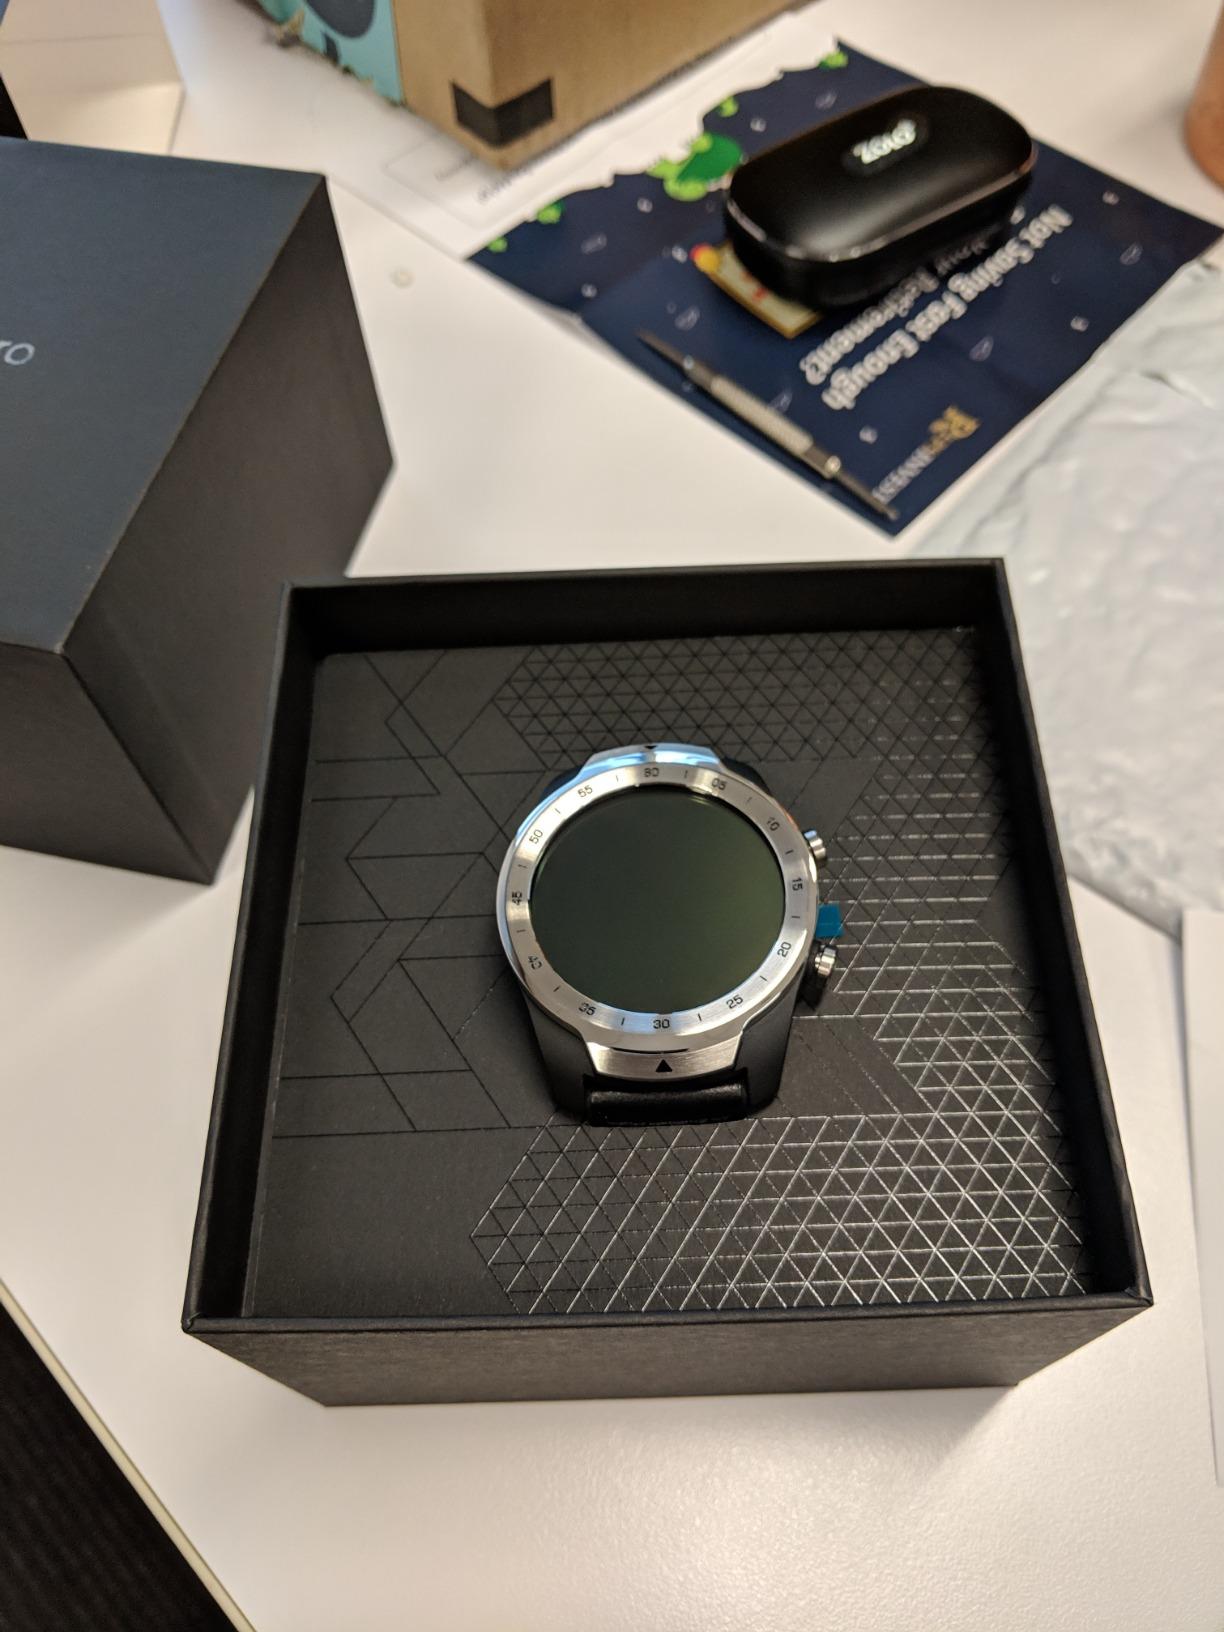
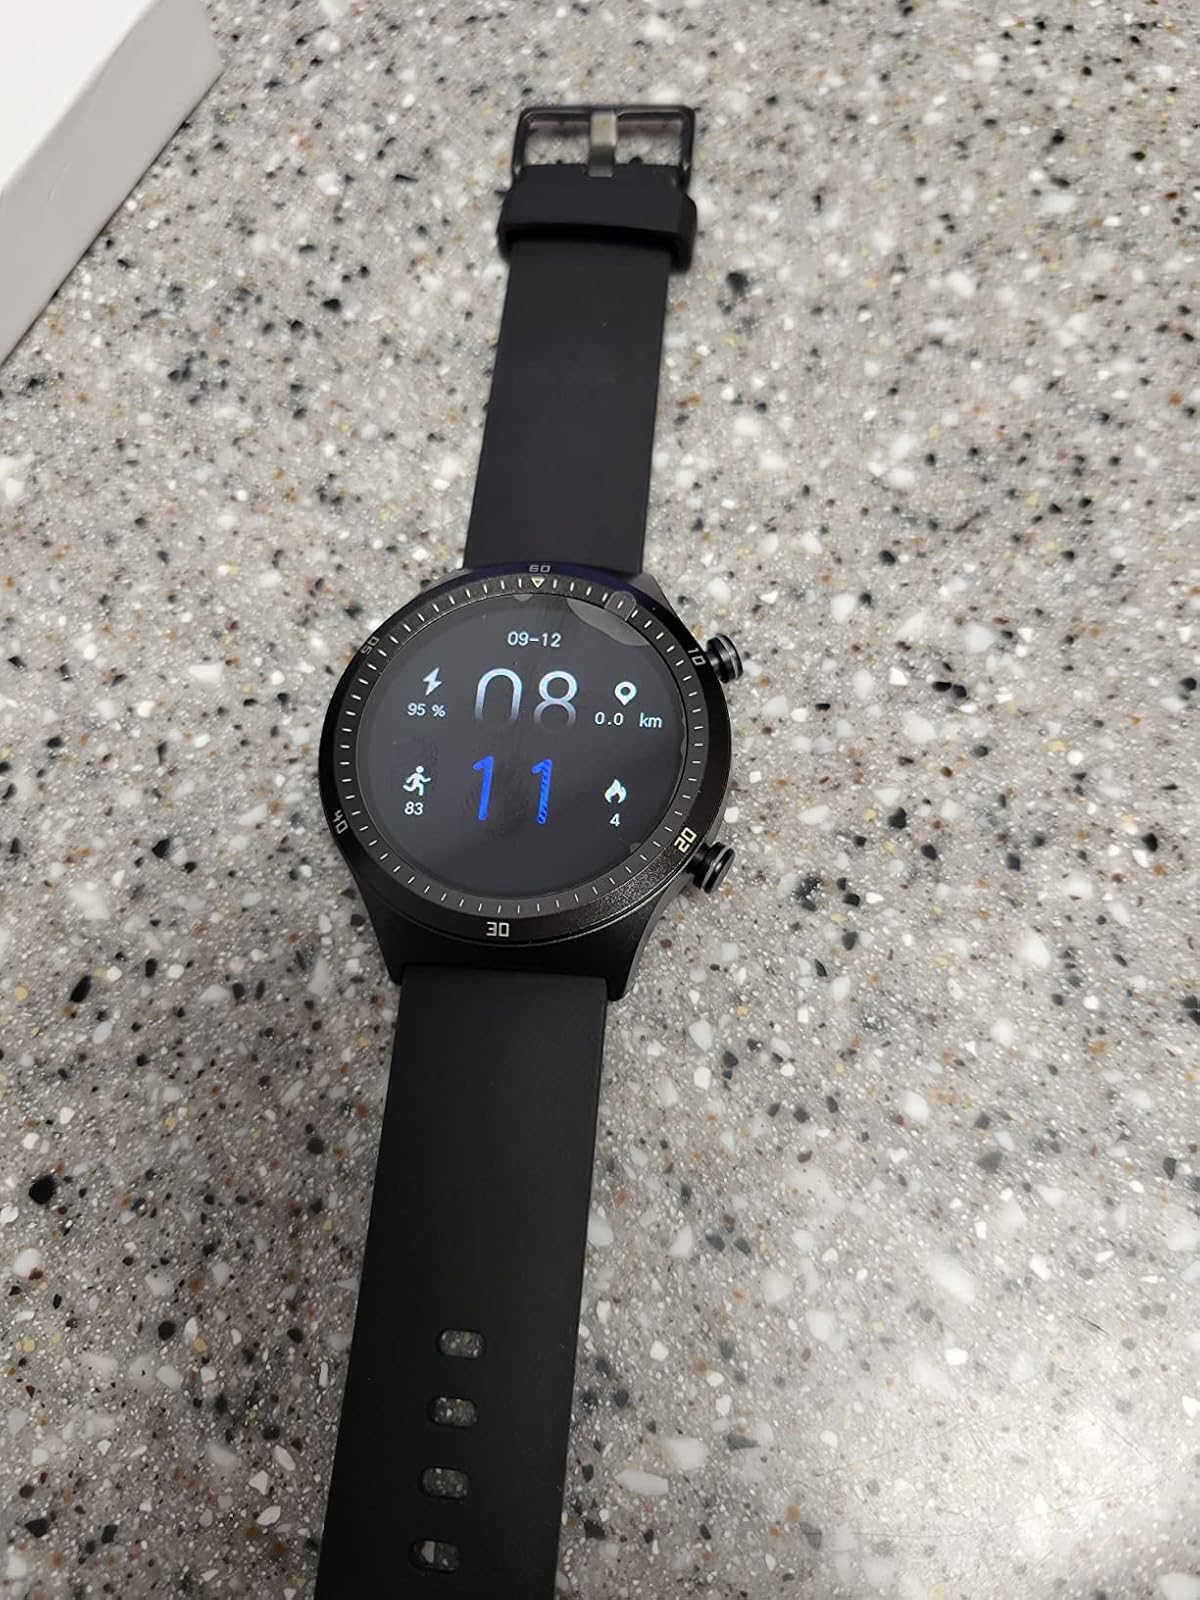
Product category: smartwatch
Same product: no